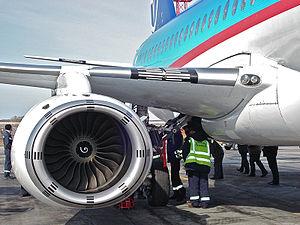
Le Soukhoï SuperJet 100 est une famille d'avions de transport régional de la société Soukhoï Civil Aircraft Company. Le premier vol a eu lieu le 19 mai 2008.